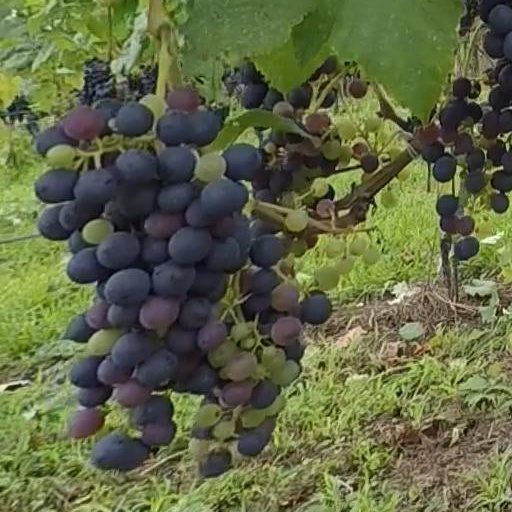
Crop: grape